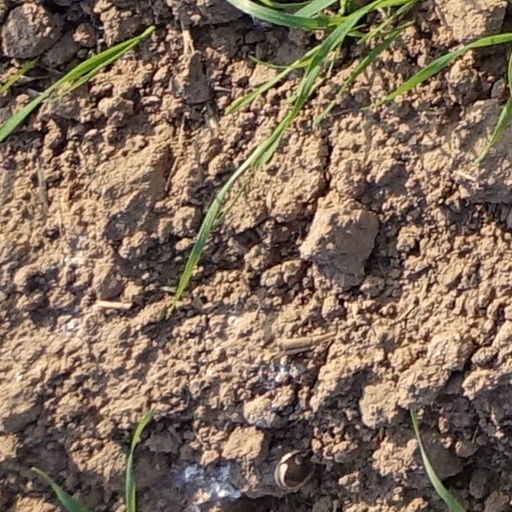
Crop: wheat